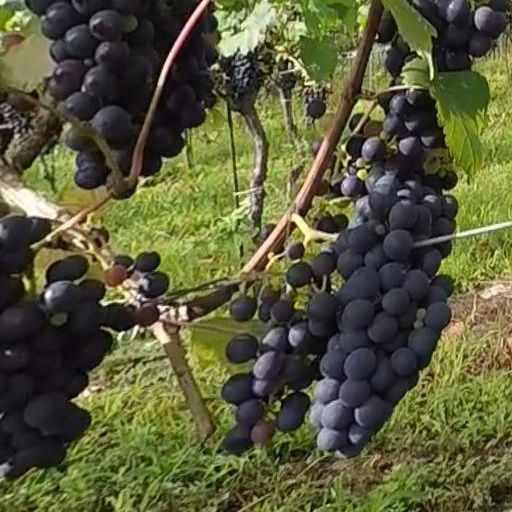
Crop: grape